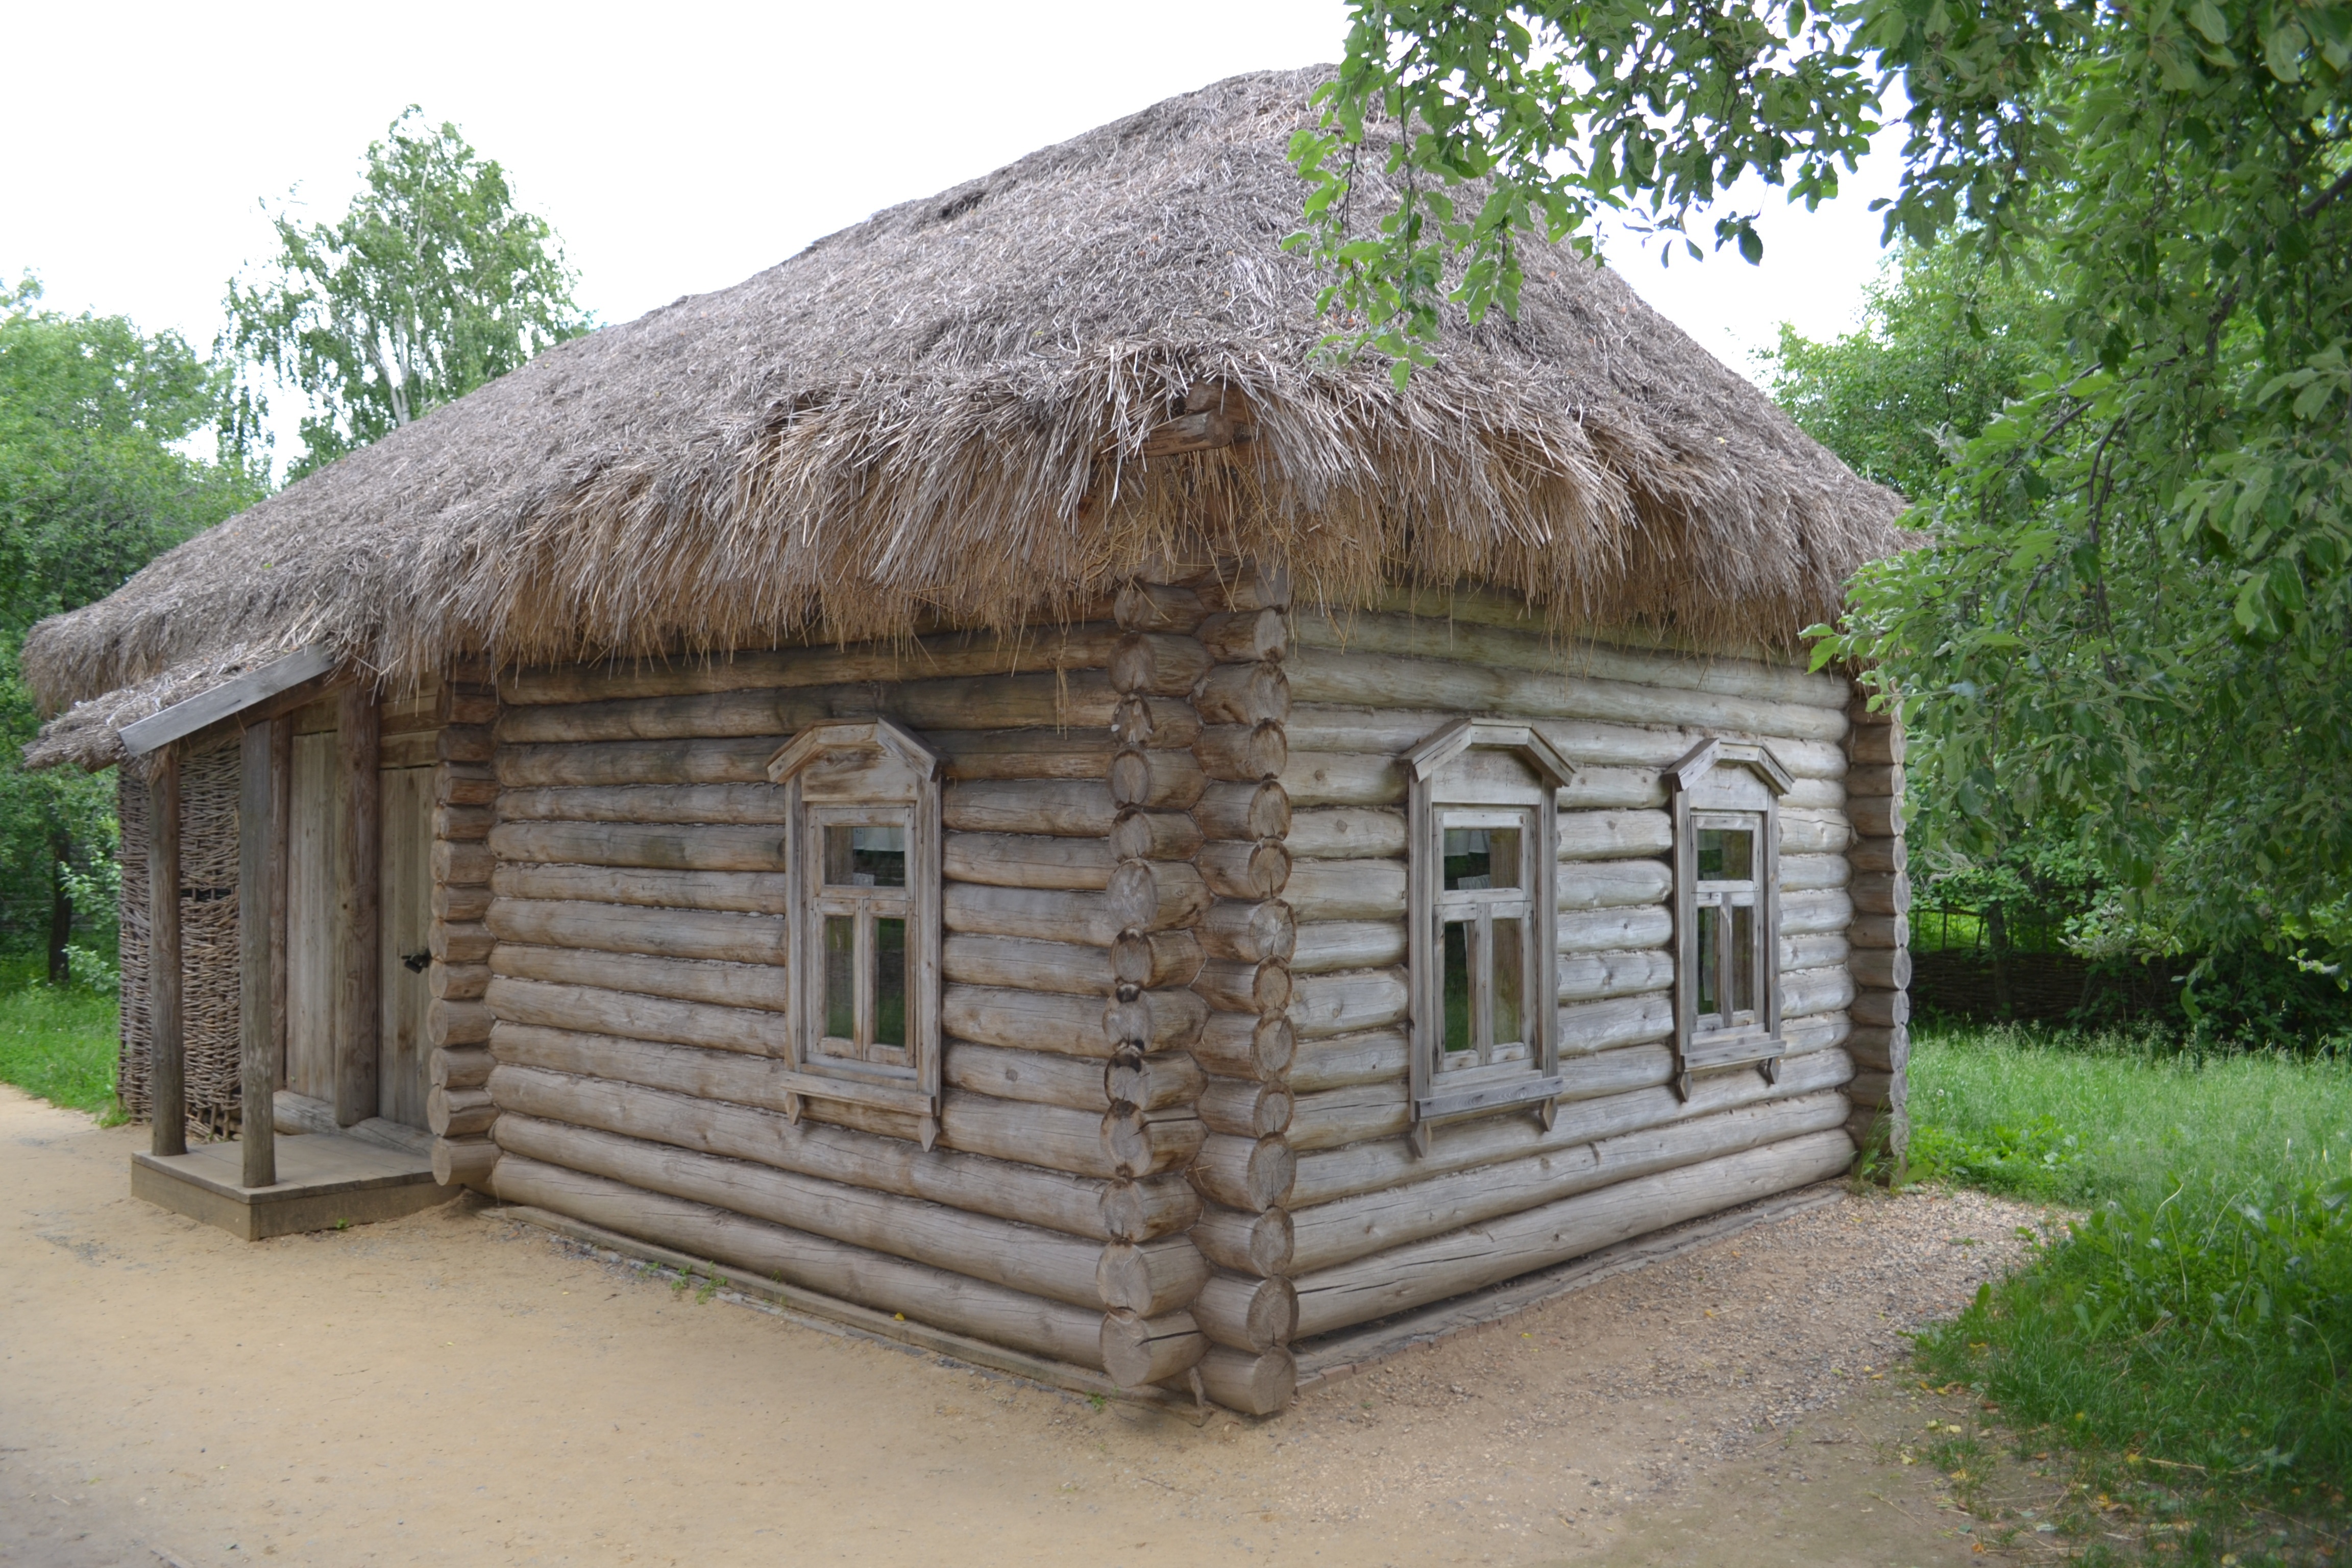
wood, building, home, hut, cottage, property, chapel, estate, log cabin, thatching, at home, konstantinovo, yesenin